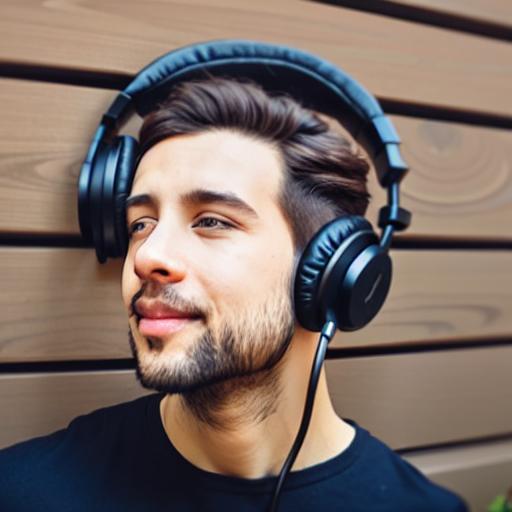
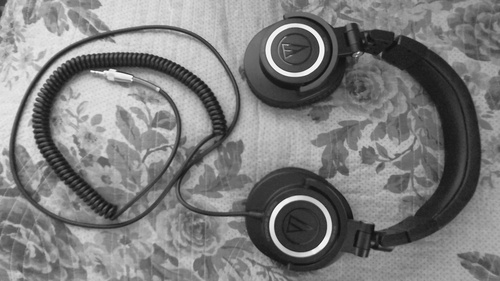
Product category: headphones
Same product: no